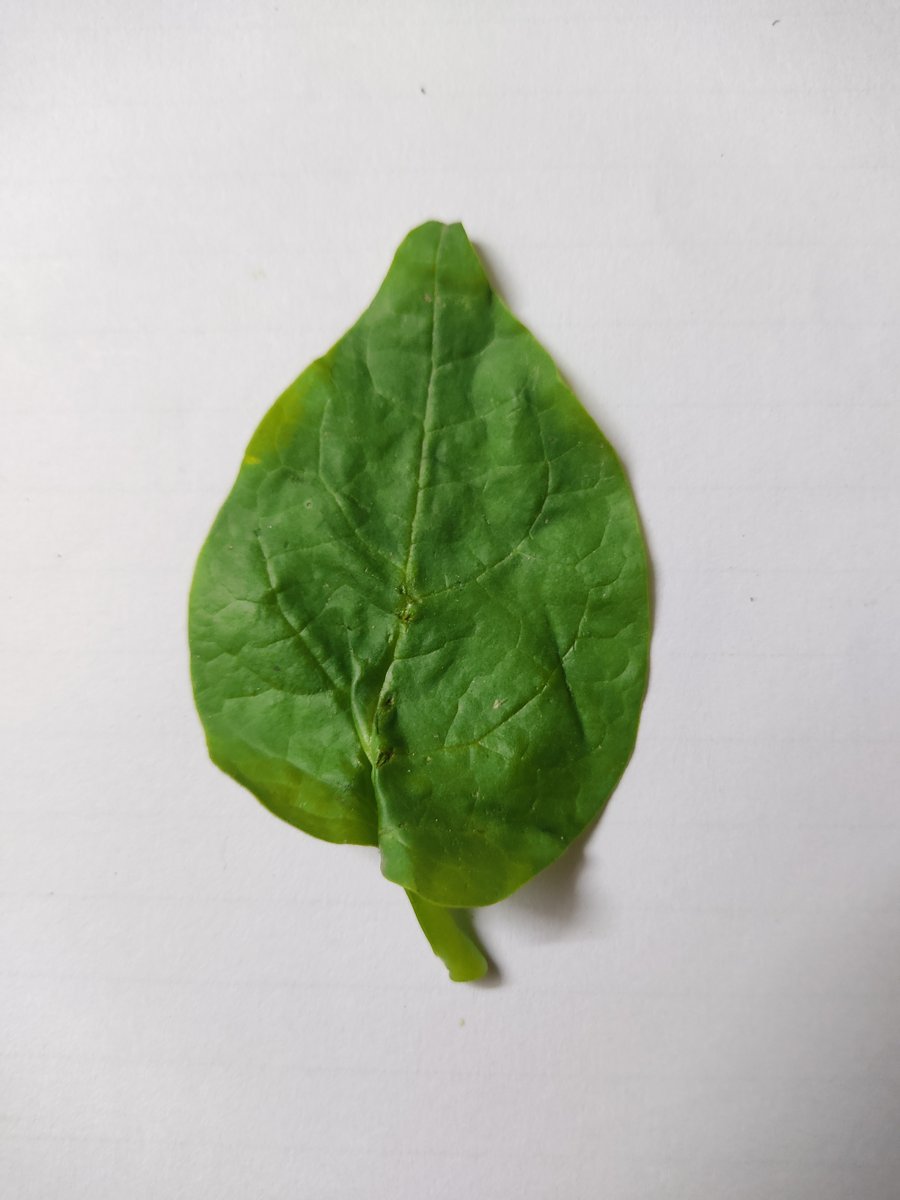
Label: Healthy-Leaf